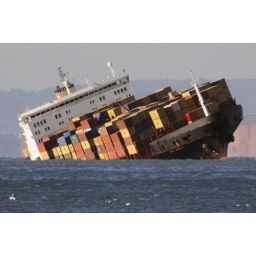
File photo dated 23/01/2007 of the stricken cargo ship MSC Napoli, grounded a mile off the coast near Sidmouth, Devon.